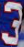
Number: 3